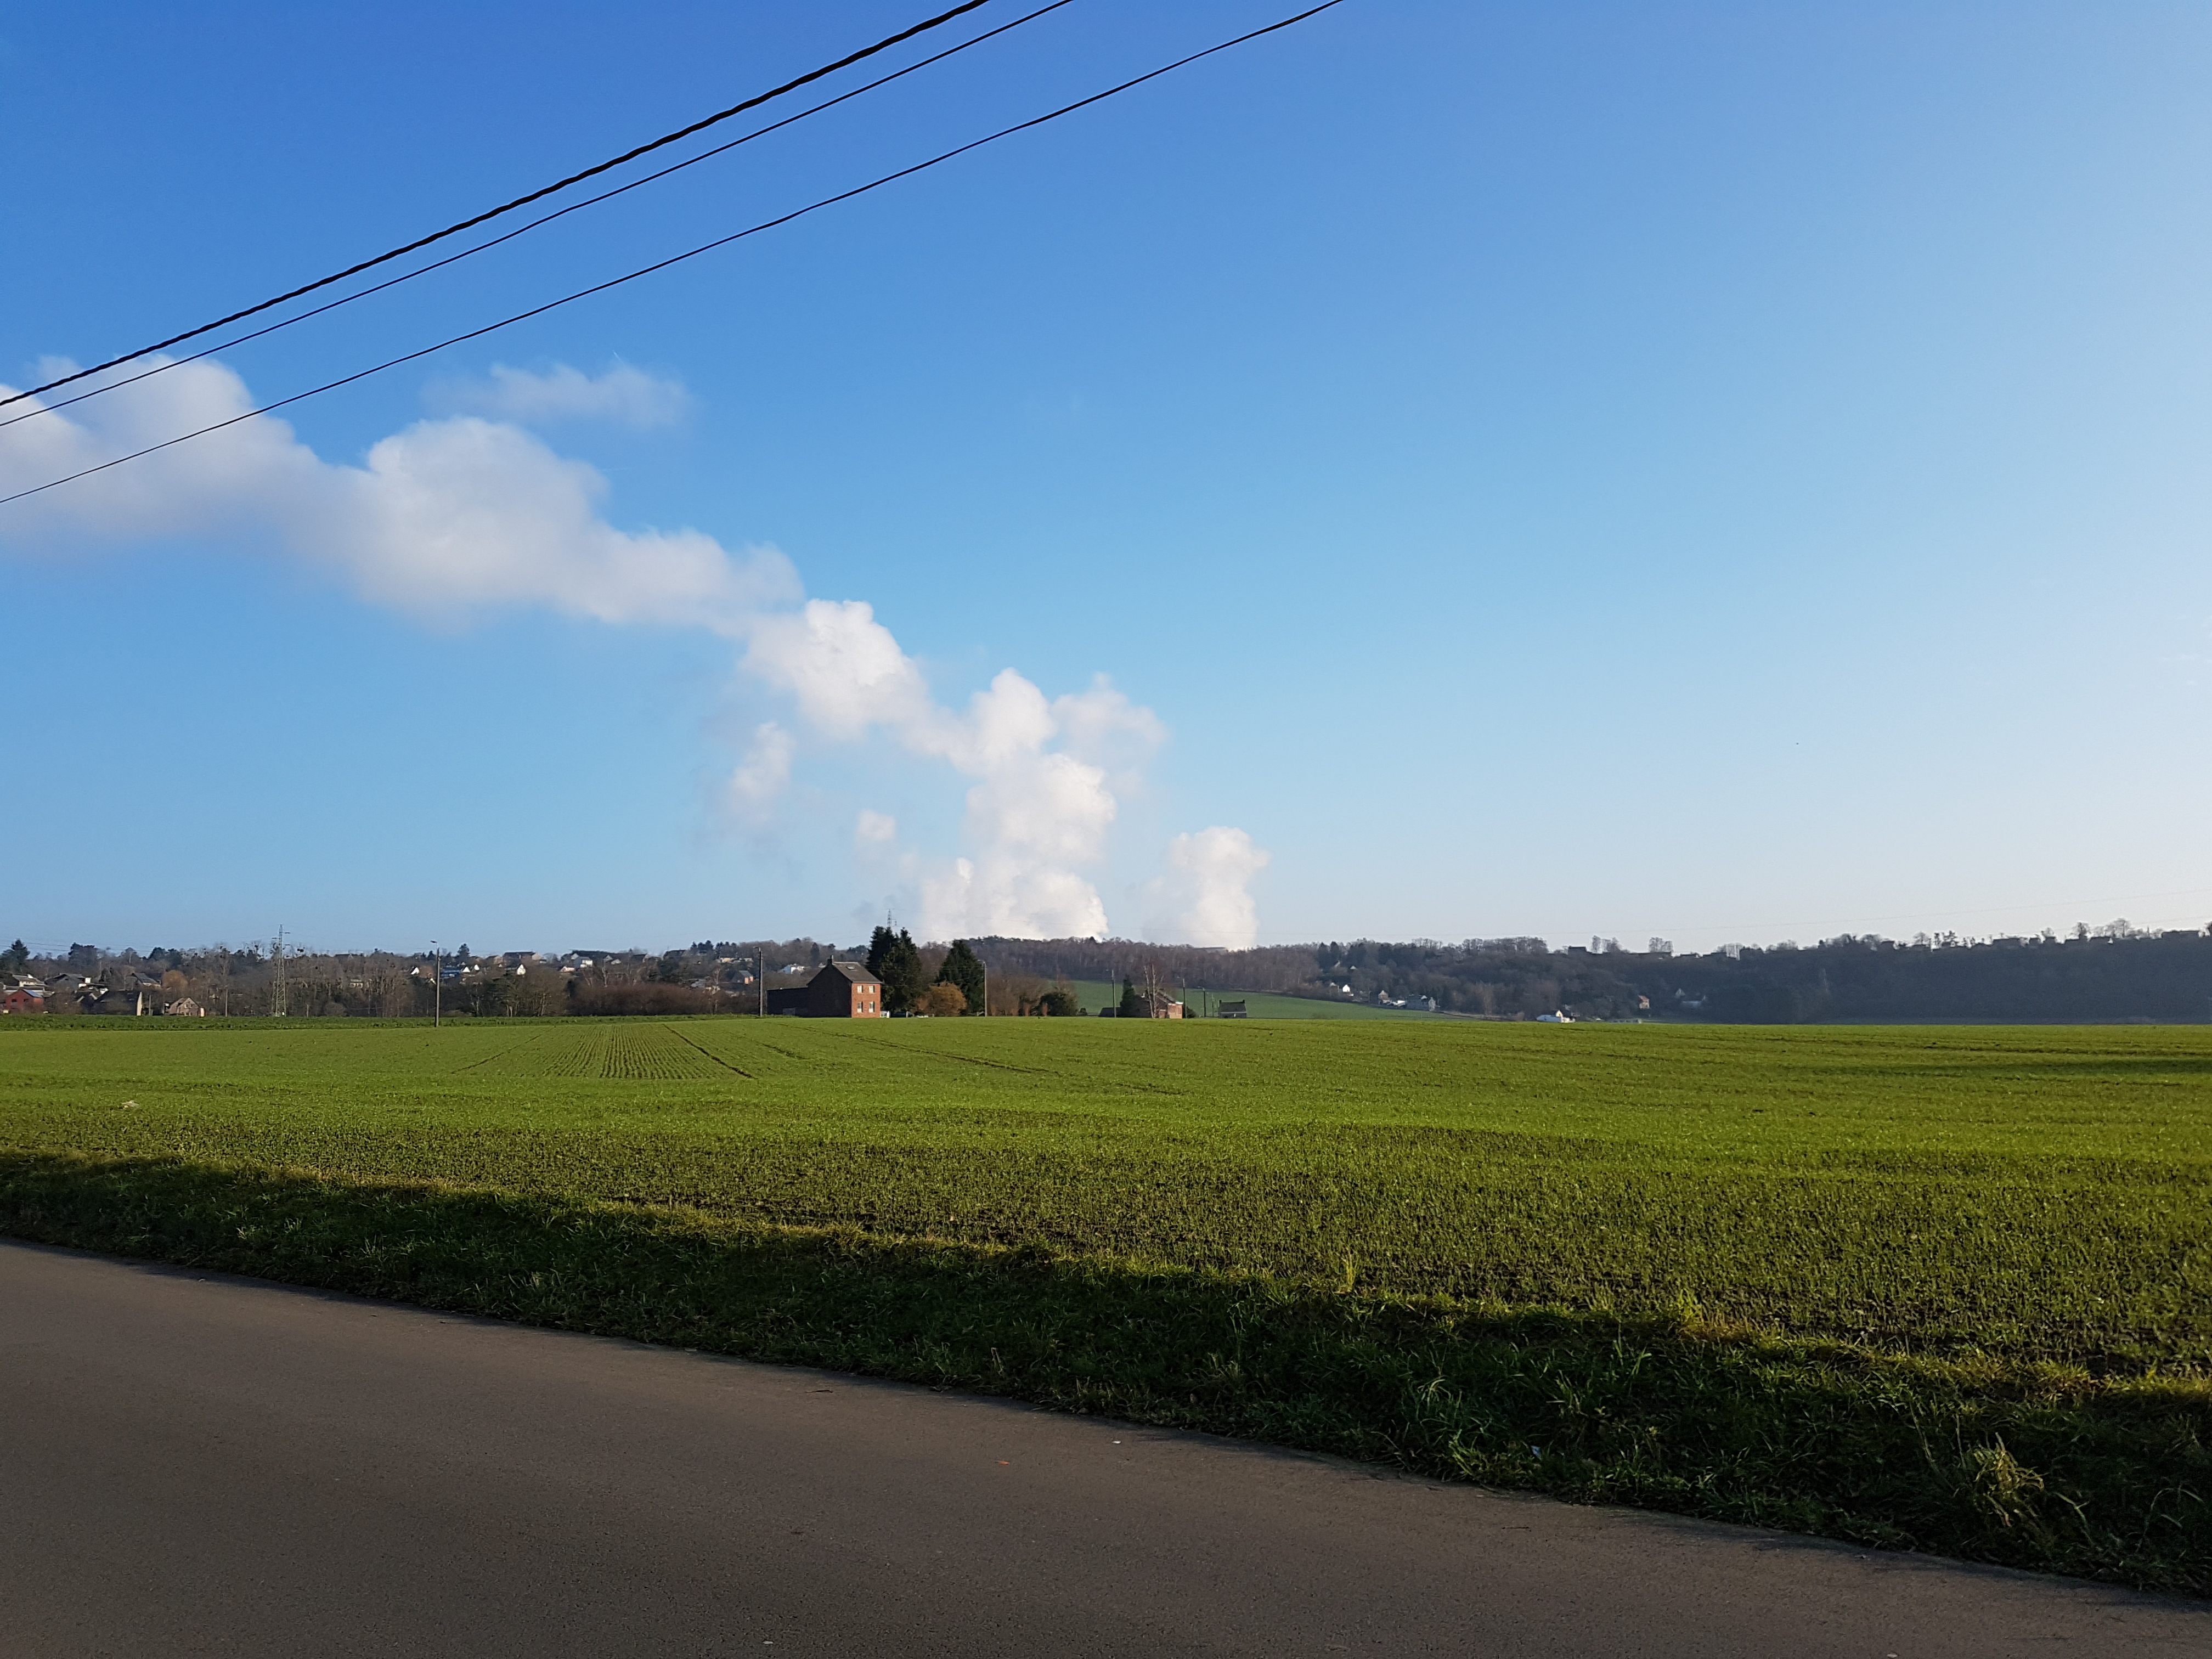
sky, field, green, plain, daytime, cloud, overhead power line, rural area, line, road, land lot, farm, paddy field, grassland, horizon, tree, grass family, agriculture, crop, pasture, grass, landscape, transmission tower, prairie, cumulus, plant, thoroughfare, electricity, public utility, meteorological phenomenon, meadow, polder